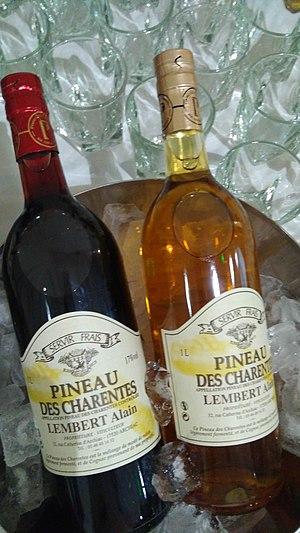
Le pineau des Charentes est un « vin de liqueur produit dans une région déterminée » au niveau européen et un « vin de liqueur d'appellation d'origine contrôlée » en France. Il est obtenu par mélange de moût de raisin et de cognac.